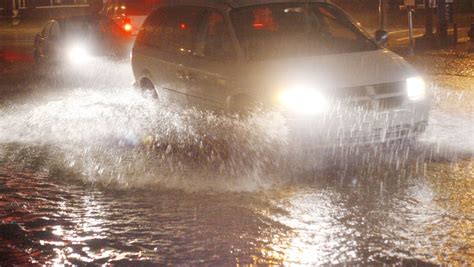
Weather: rain or strom